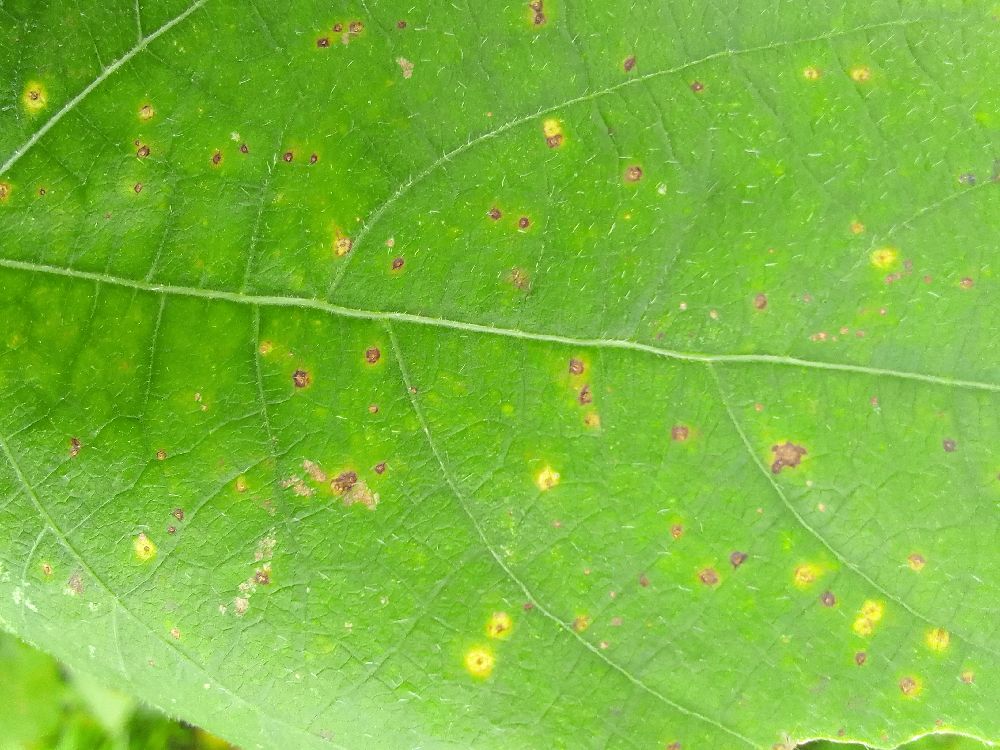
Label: rust